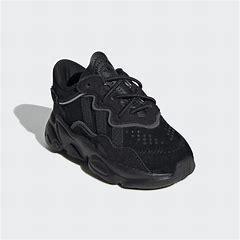
Brand: adidas
Model: Ozweego Athletic